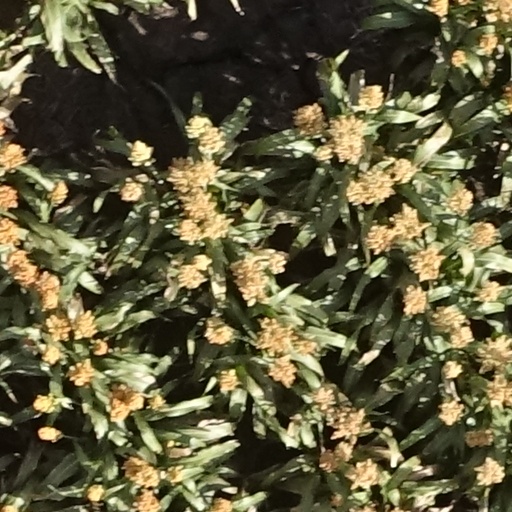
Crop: sorghum